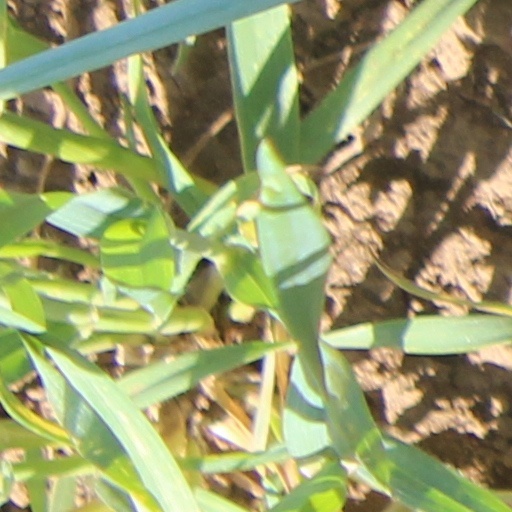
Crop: wheat